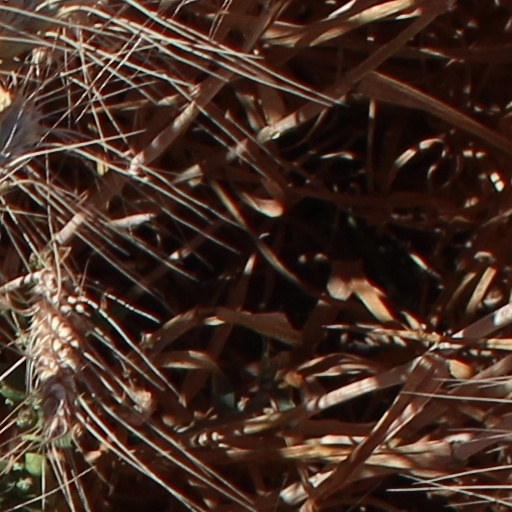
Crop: wheat